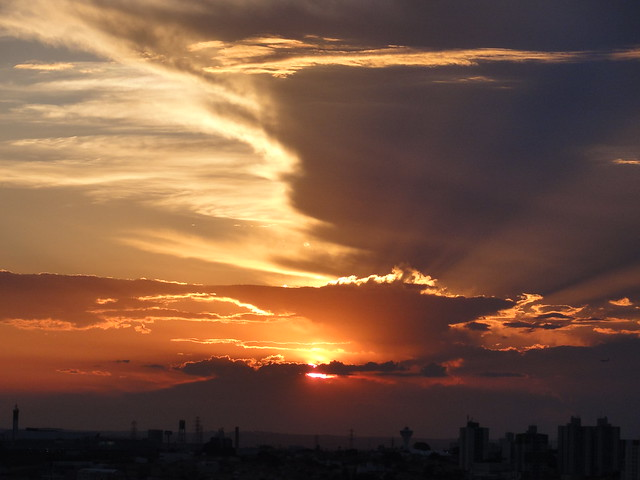
Fire: no
Smoke: no